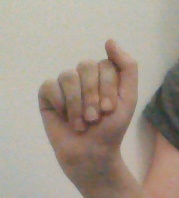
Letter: saad